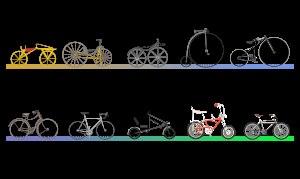
Le grand-bi est un type de bicyclette qui possède une roue avant d'un très grand diamètre et une roue arrière beaucoup plus petite. L'intérêt de la grande roue avant est d'augmenter la distance parcourue pour un tour de pédale. Le grand-bi apparaît au début des années 1870 et connaît une grande popularité parmi les sportifs pendant les années 1870 et 1880, mais est relativement peu utilisé par les amateurs et le public à cause de sa dangerosité. Il est supplanté à partir de 1890 par la bicyclette de sécurité, ancêtre de la bicyclette moderne.
Une bicyclette, ou un vélo, est un véhicule terrestre à propulsion humaine entrant dans la catégorie des cycles et composé de deux roues alignées, qui lui donnent son nom. La force motrice est fournie par son conducteur, en position le plus souvent assise, par l'intermédiaire de deux pédales entraînant la roue arrière par une chaîne à rouleaux.